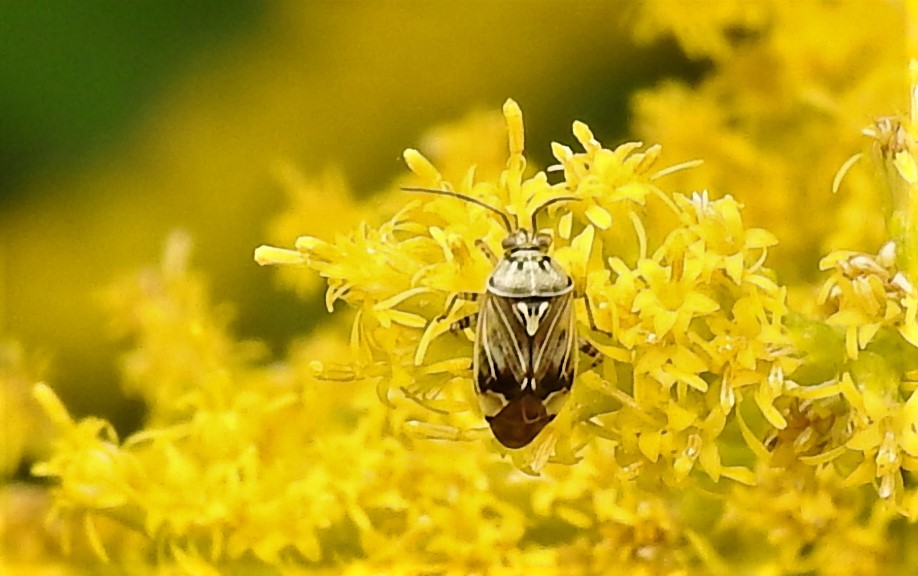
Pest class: lygus_bug